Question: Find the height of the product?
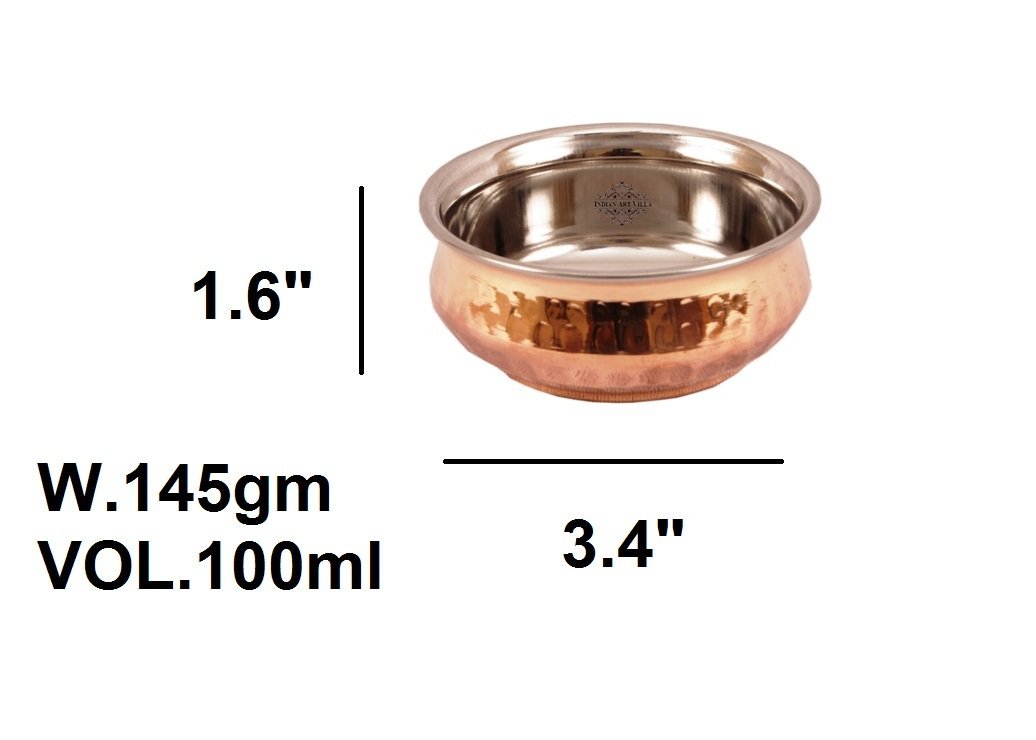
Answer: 1.6 inch